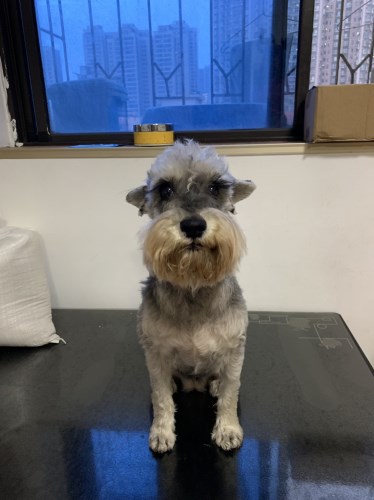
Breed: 2342-n000102-miniature_schnauzer